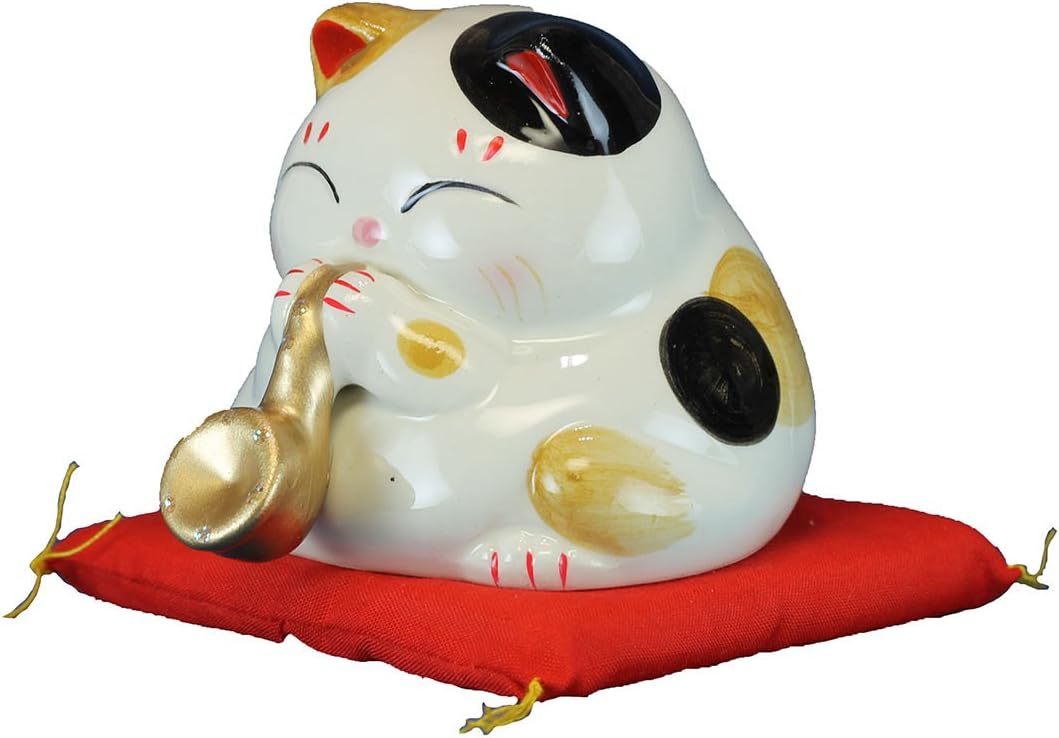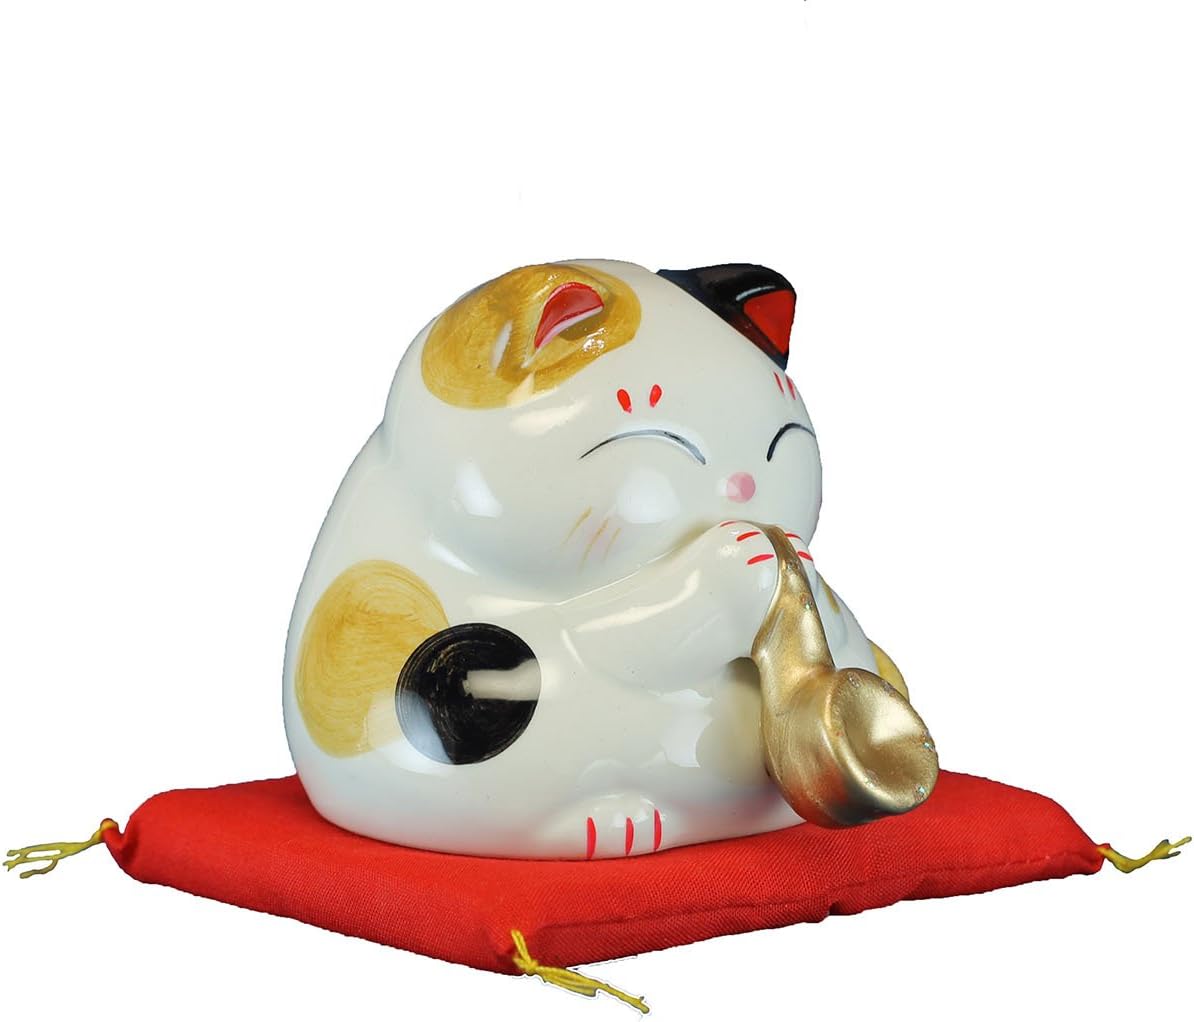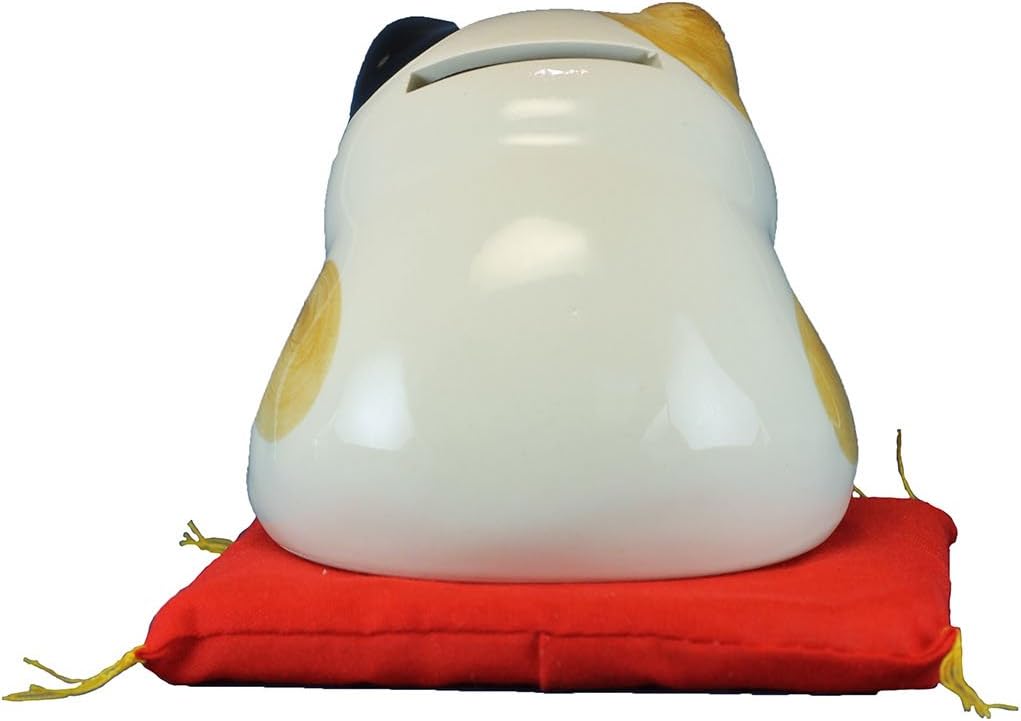
Lucky Cat Maneki Neko Bank -- Sax --
Category: Amazon Home
5.0
Features: Baby Products,Gifts,Toy Banks | Valid-TDS